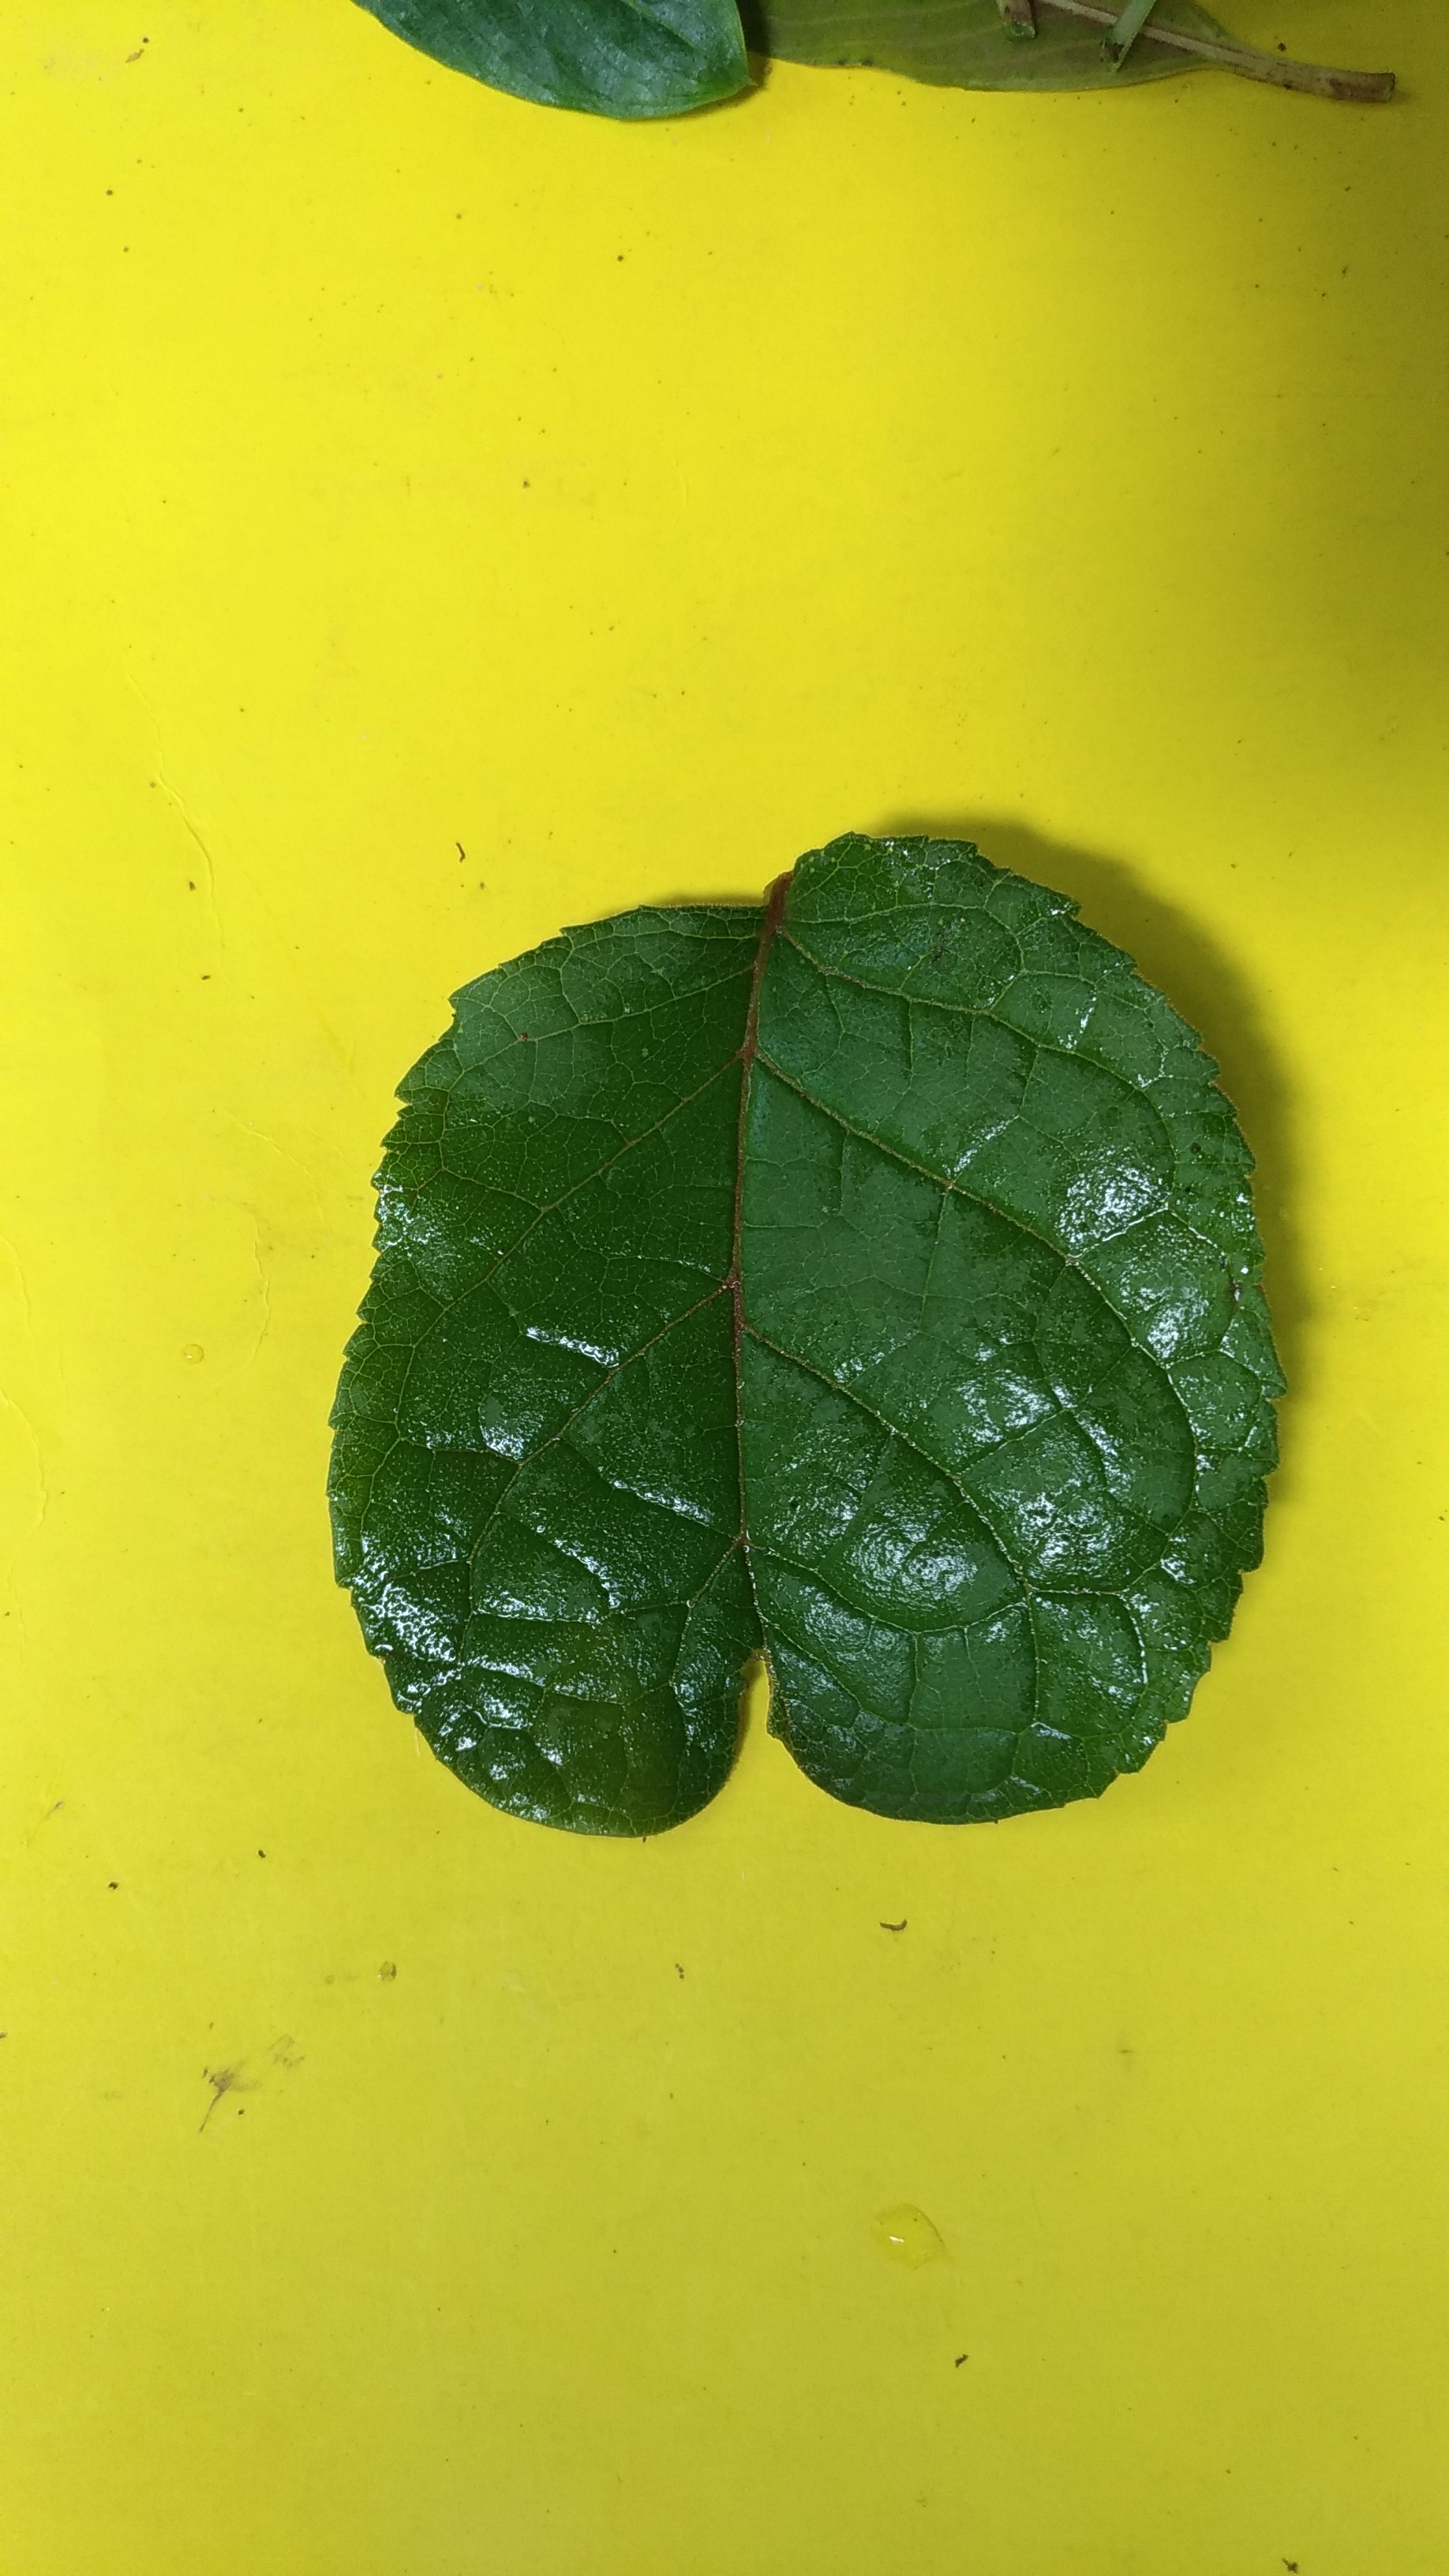
Plant: Padri